Austin Stories

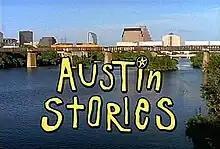

Austin Stories is an American sitcom that aired on MTV from September 10, 1997 until January 7, 1998. It aired Wednesday nights at 10:30 pm. The show aired twelve episodes filmed on location in Austin, Texas.